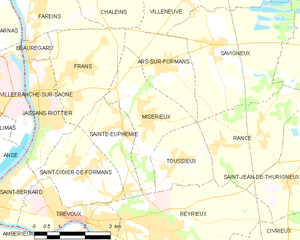
Carte des communes françaises: Misérieux